Martine Bras

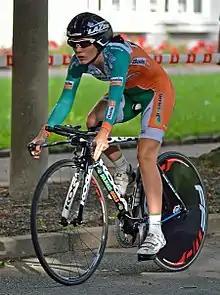

Martine Bras (born 17 May 1978) is a road cyclist from the Netherlands. She participated at the 2012 UCI Road World Championships in the Women's team time trial for the Dolmans-Boels Cycling Team.